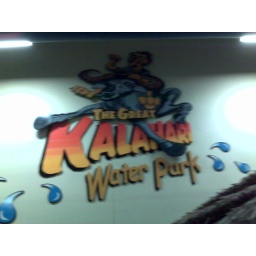
Here is the sign you see right before you enter the water parkSent via BlackBerry by AT&amp;amp;T